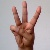
The image shows a hand gesture representing the letter 'W' in Indian Sign Language.